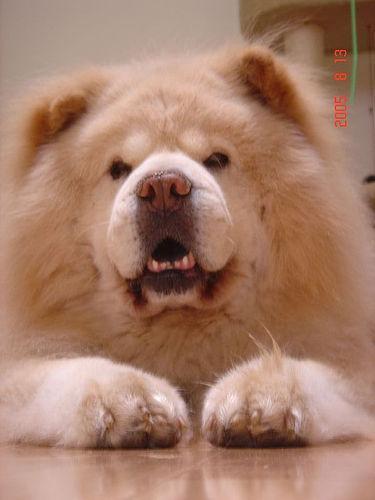
chow